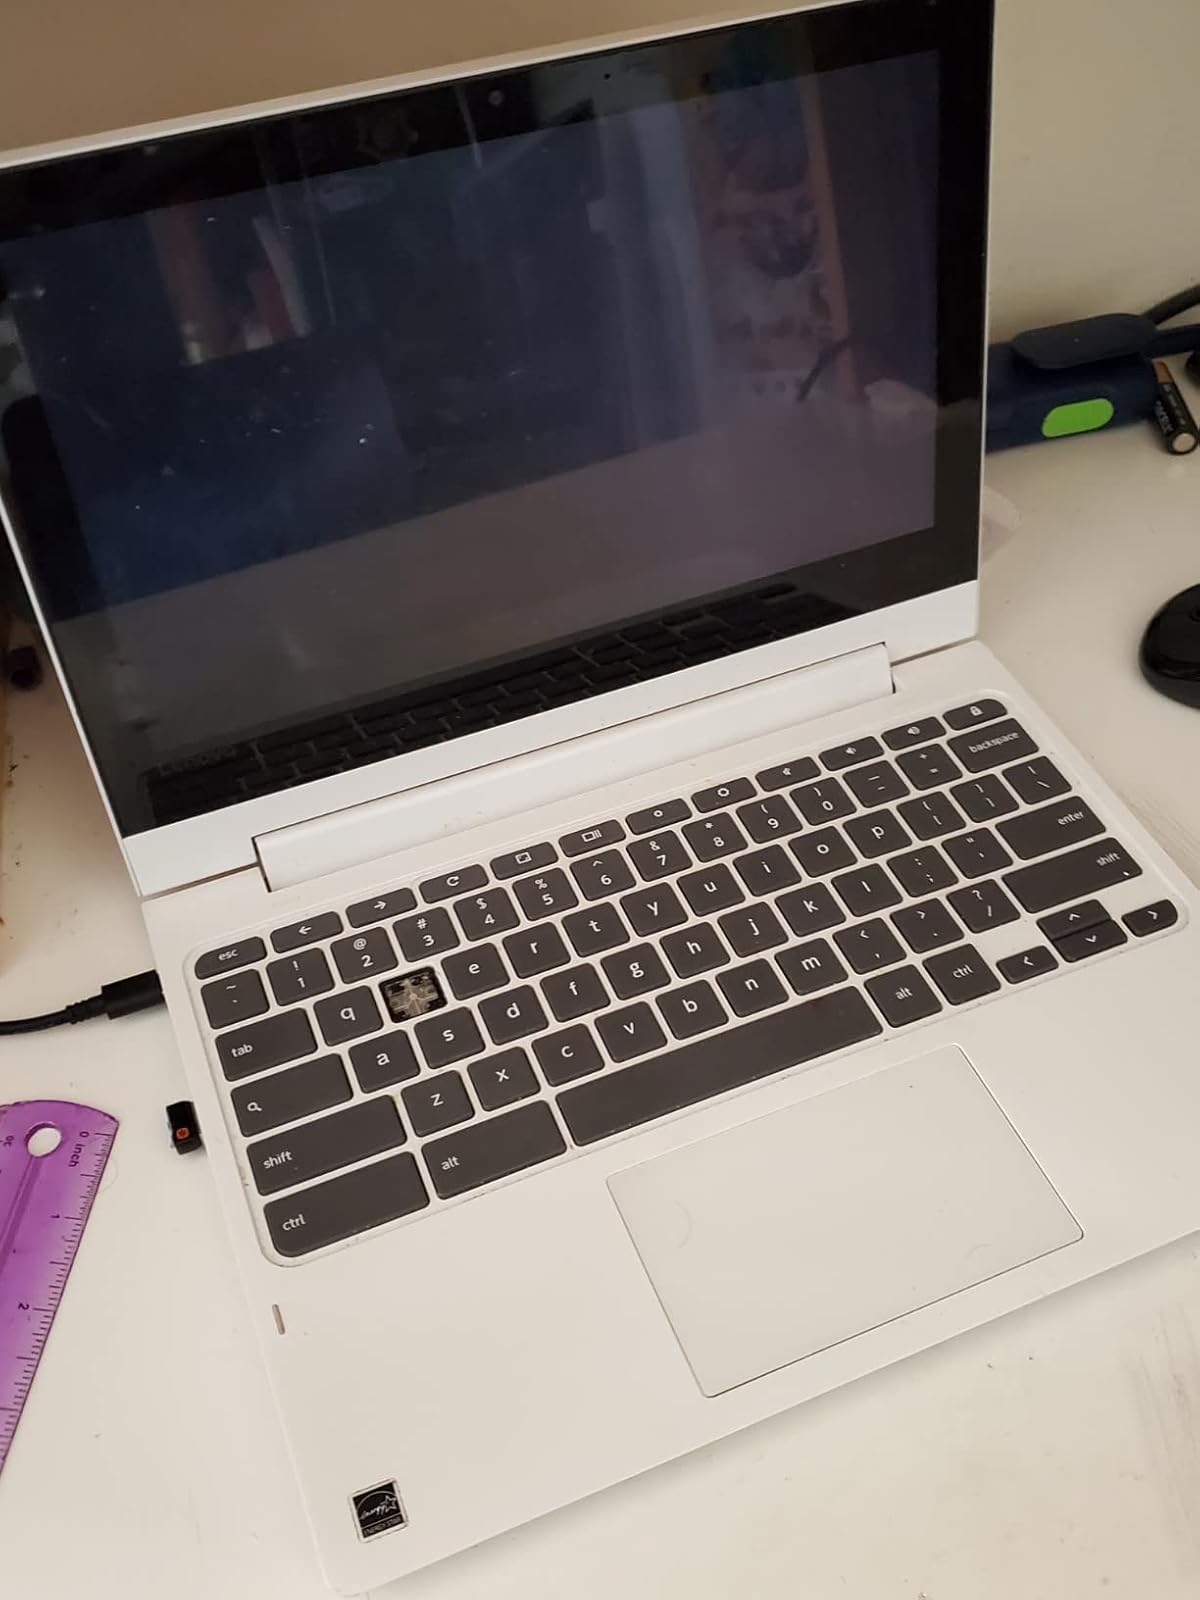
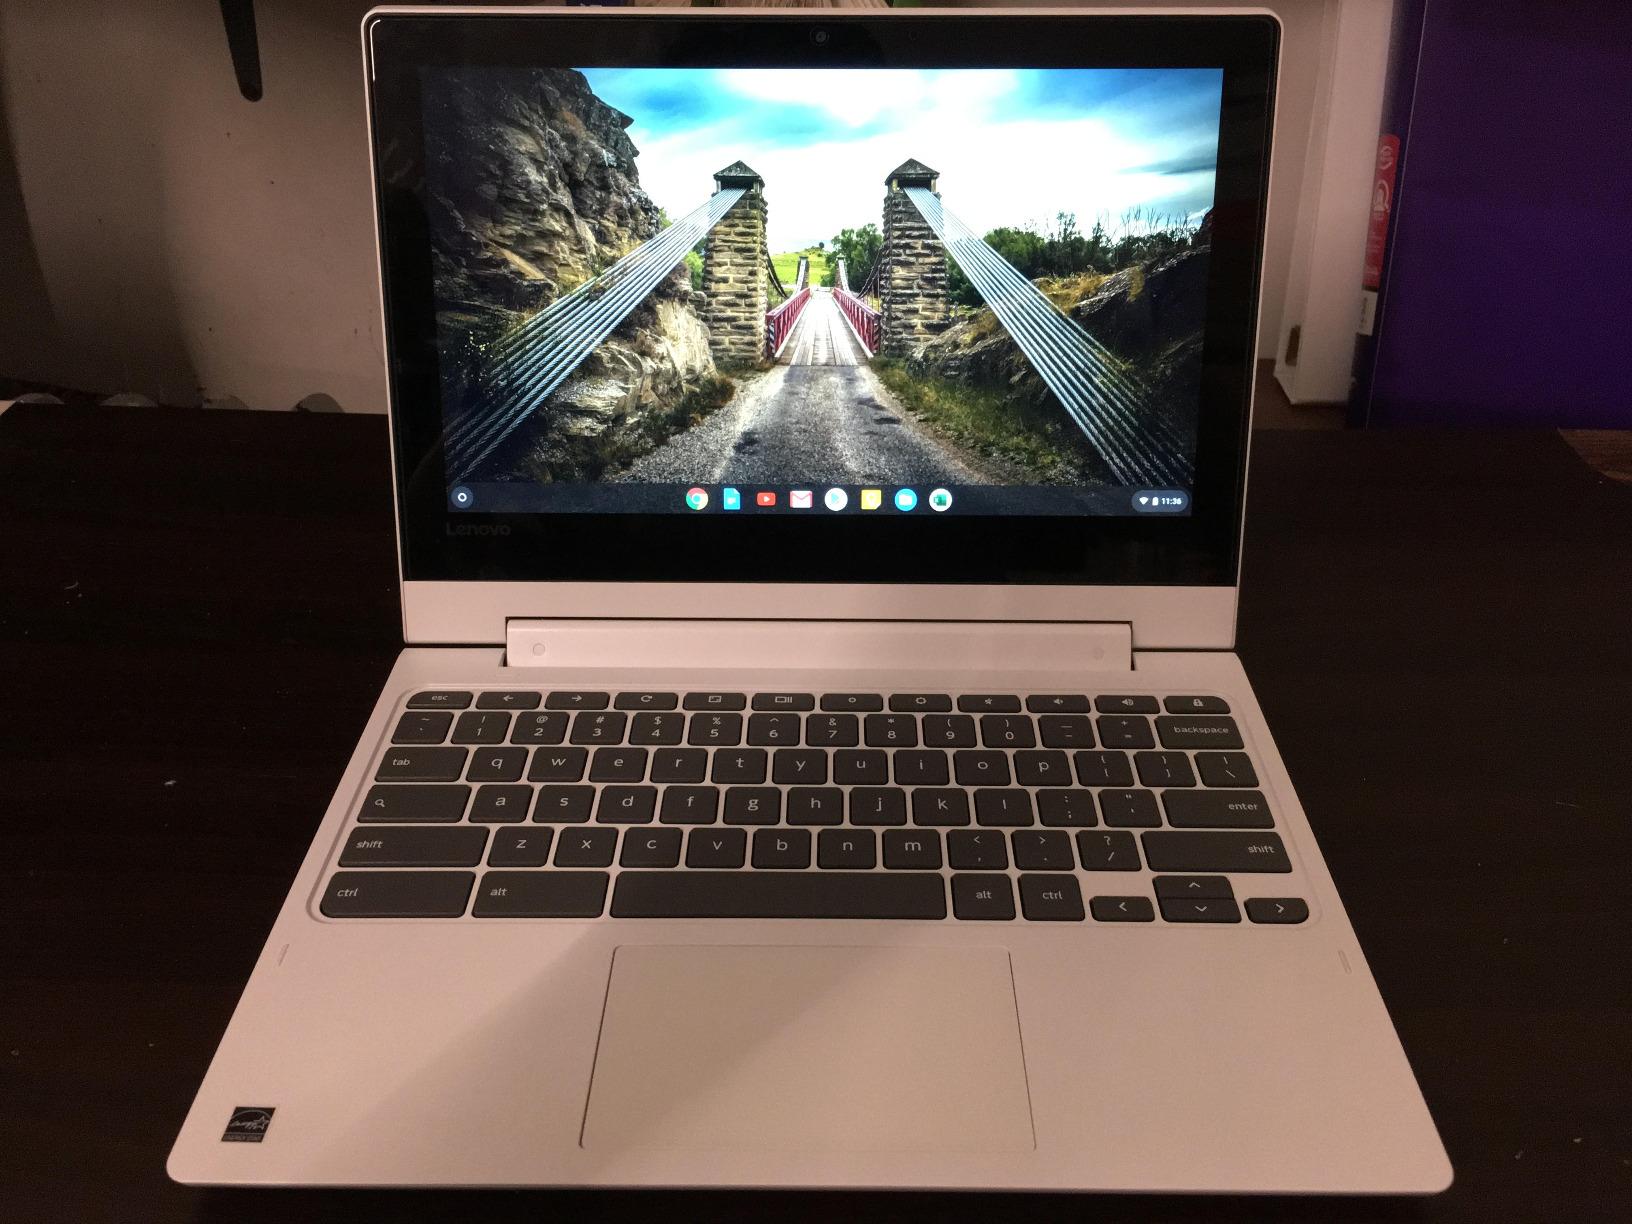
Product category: laptop
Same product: yes